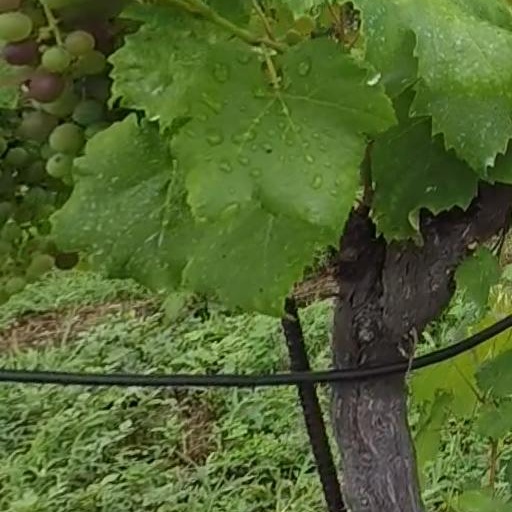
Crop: grape